Abdolkarim Haeri Yazdi

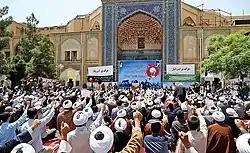
Qom Seminary

In 1921, Ayatollah Haeri accepted the invitation of the people of Qom and arrived there with his eldest son. Two months after his arrival, he attended a meeting regarding the formation of a hawza at the residence of Ayatollah Paeen Shahri. This meeting included businessmen, esteemed scholars, and jurists, such as Ayatollah Bafqi, Ayatollah Kabir, and Ayatollah Faiz. The meeting lasted for several hours, and the final decision was entrusted to Ayatollah Haeri.